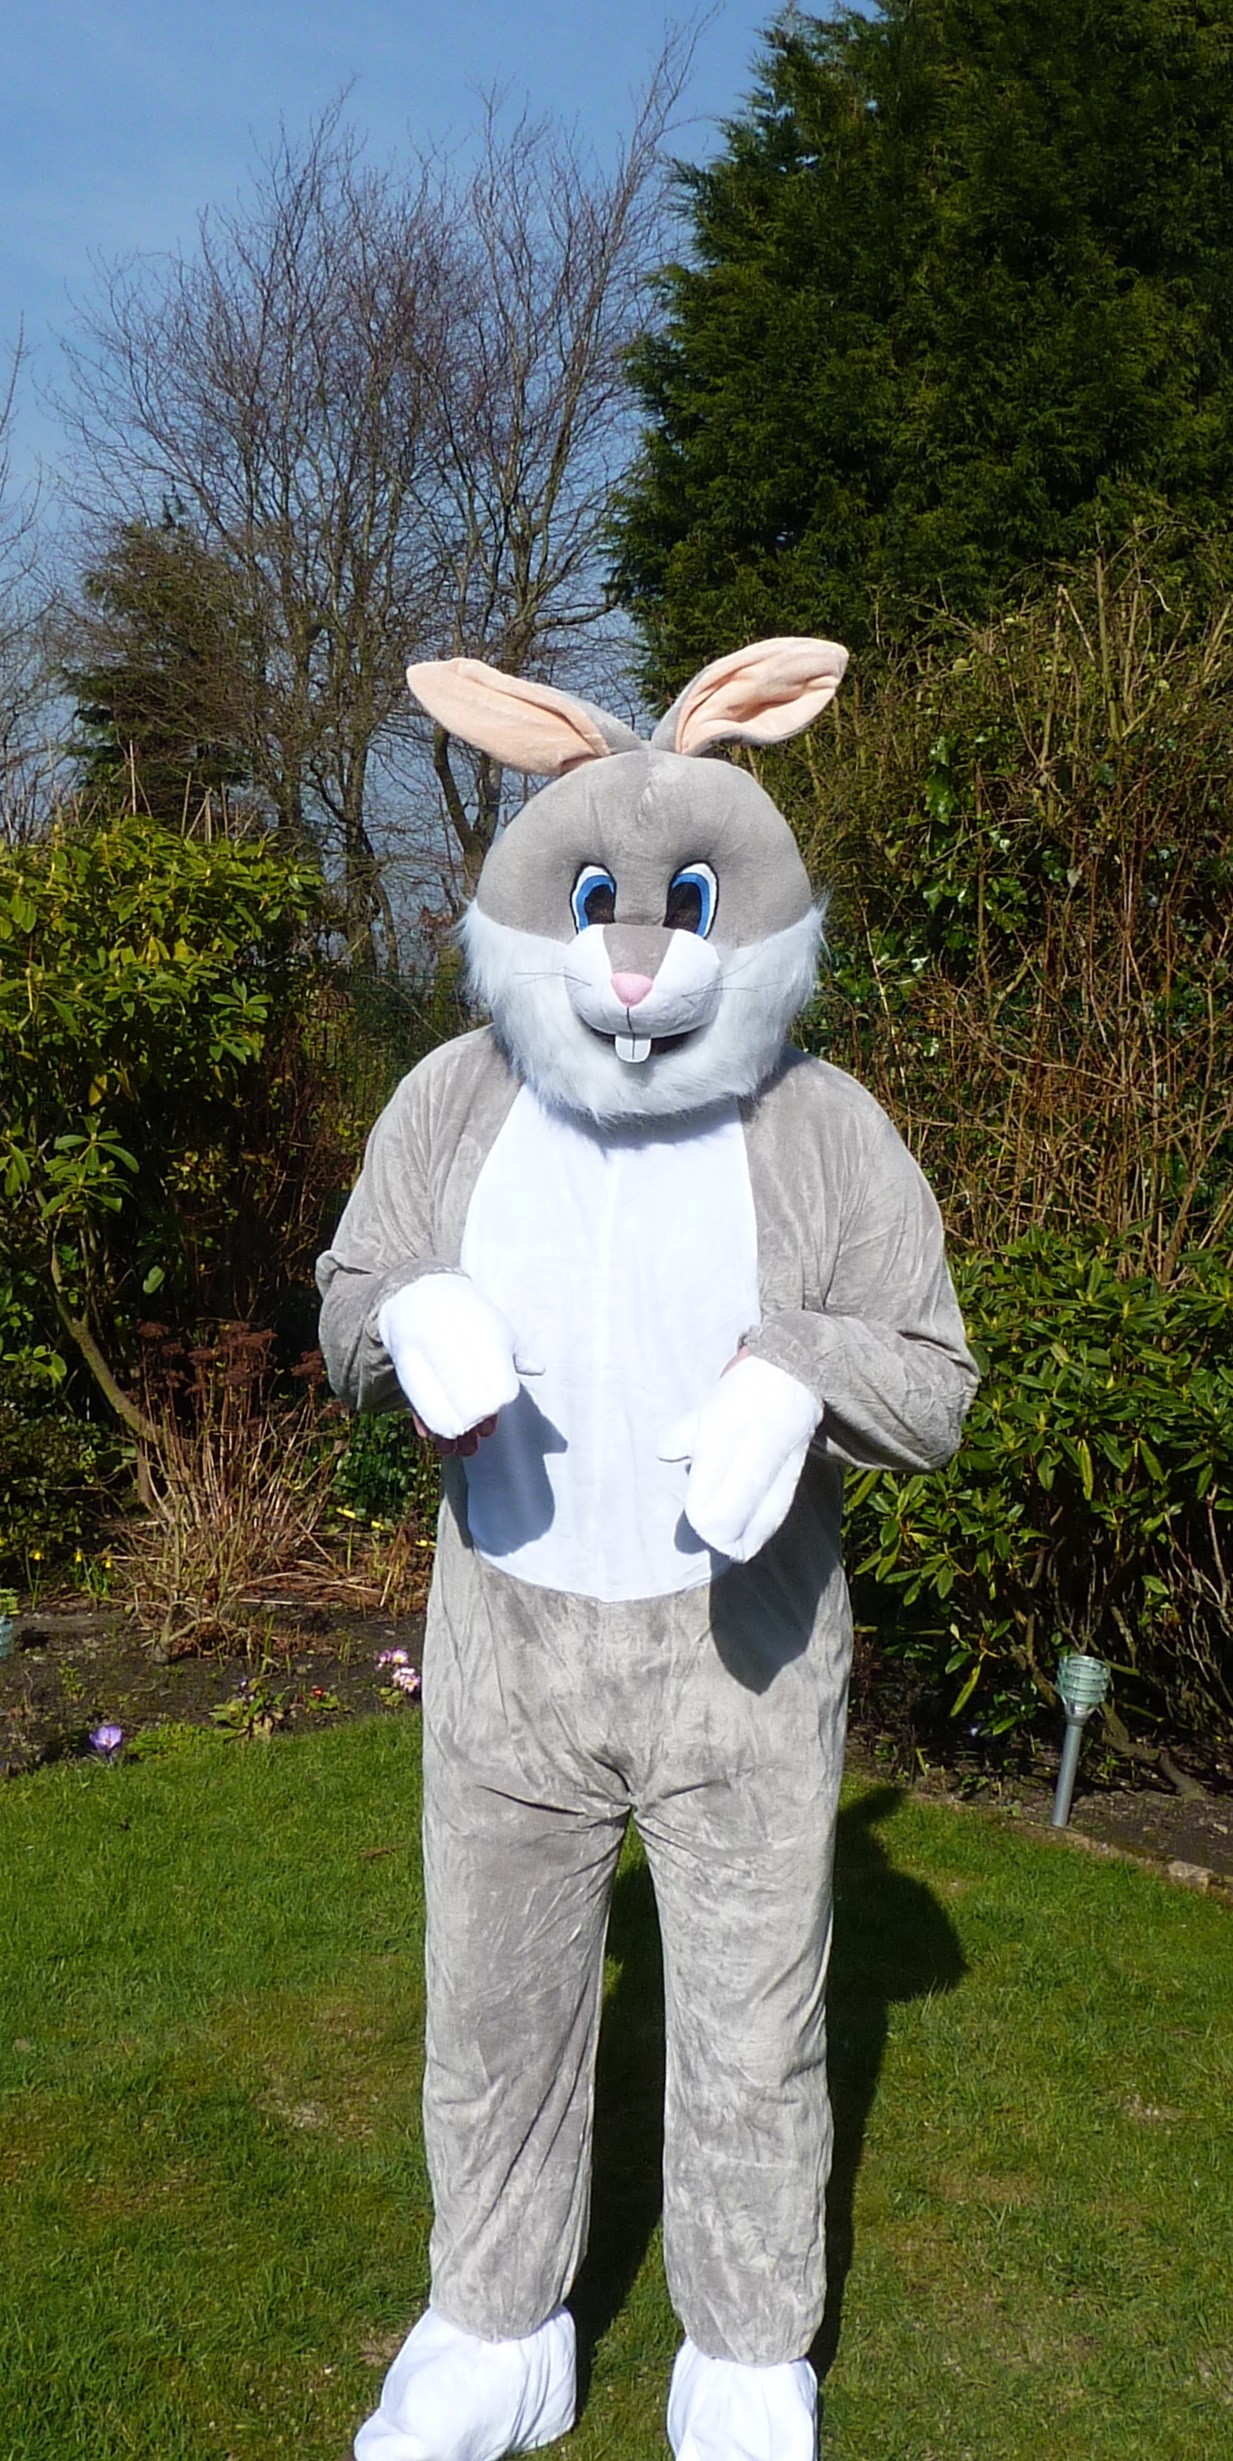
fluffy, rabbit, fun, costume, mascot, easter bunny, fancy dress